Haruka Enomoto

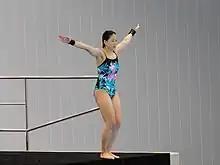

is a Japanese diver. She competed in the 2017 Summer Universiade, 2017 FINA Diving Grand Prix, and 2021 FINA Diving World Cup. She qualified to represent Japan at the 2020 Summer Olympics.